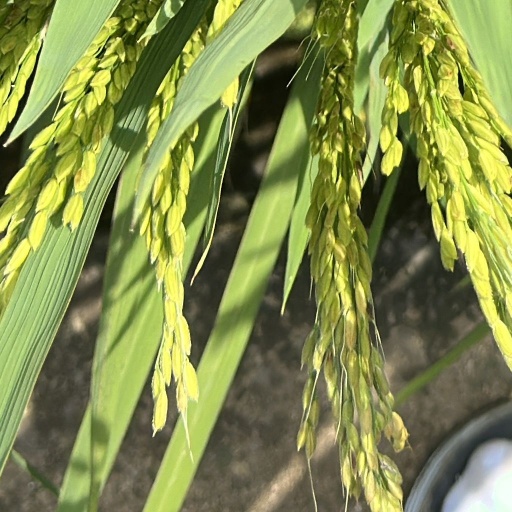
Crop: rice